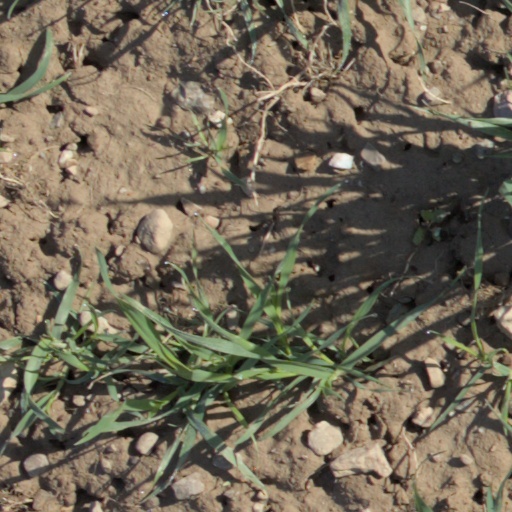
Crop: wheat